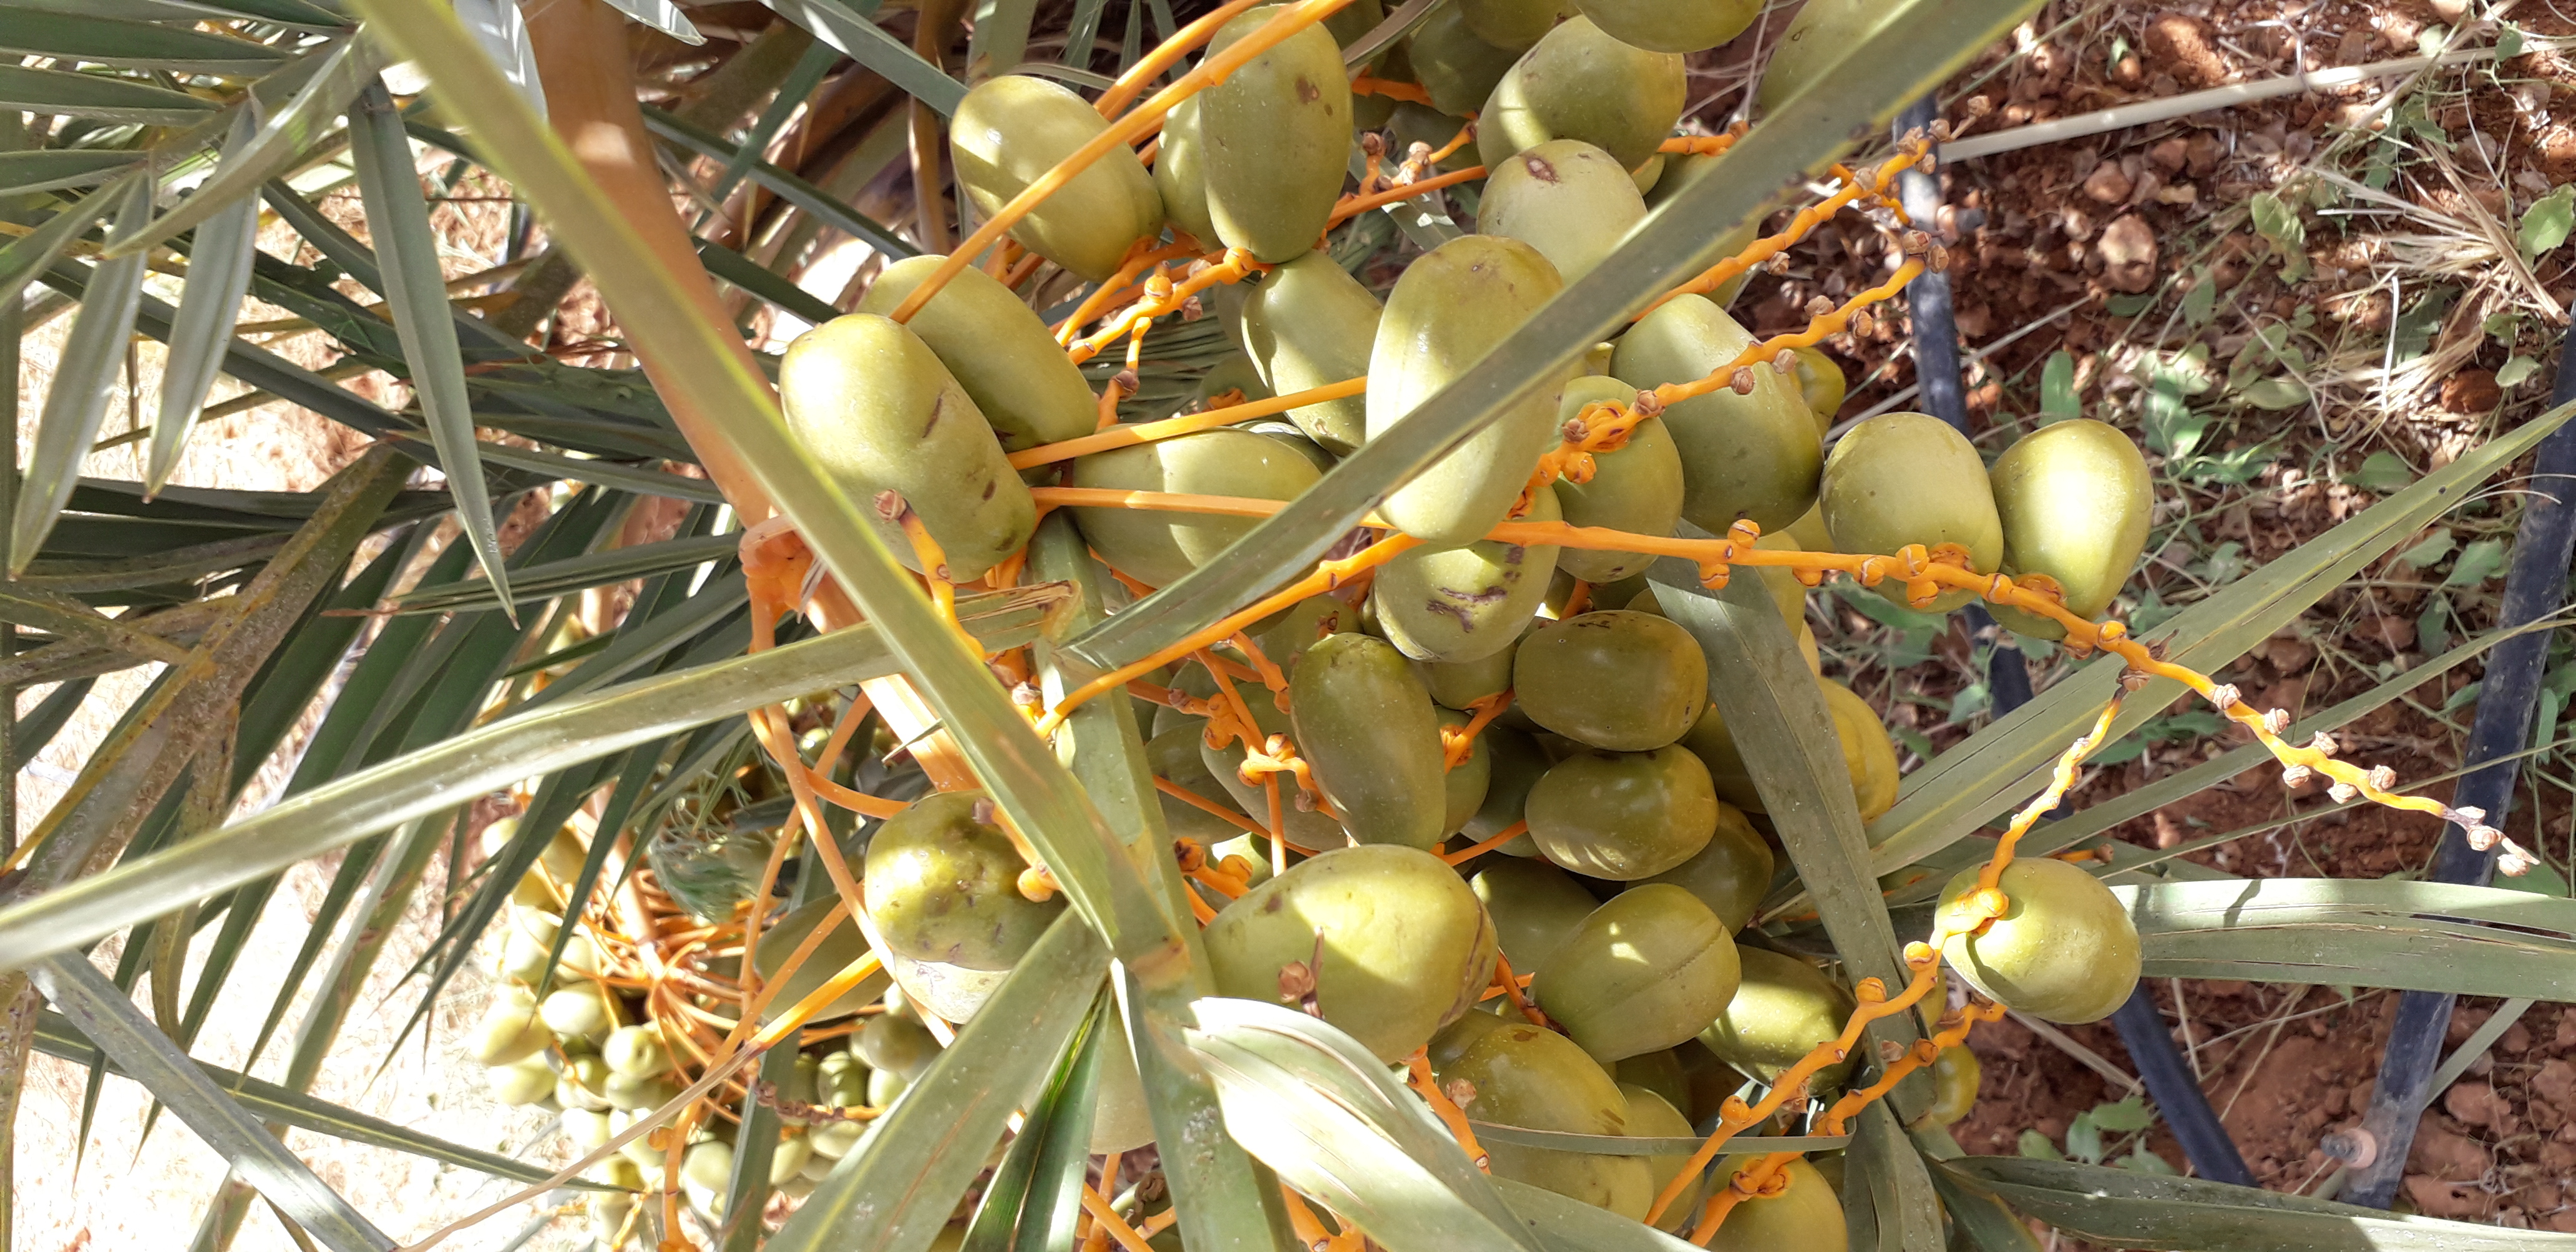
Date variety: Boufagous